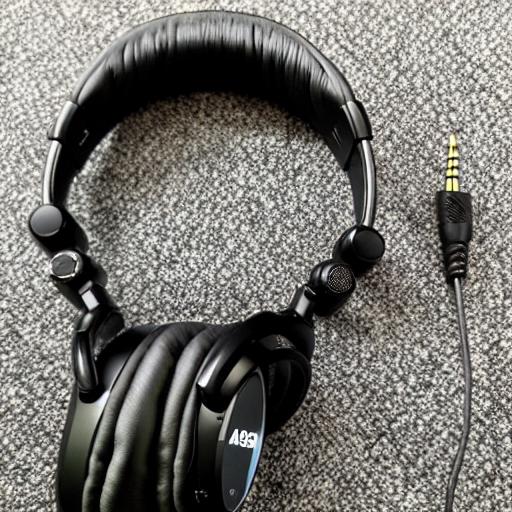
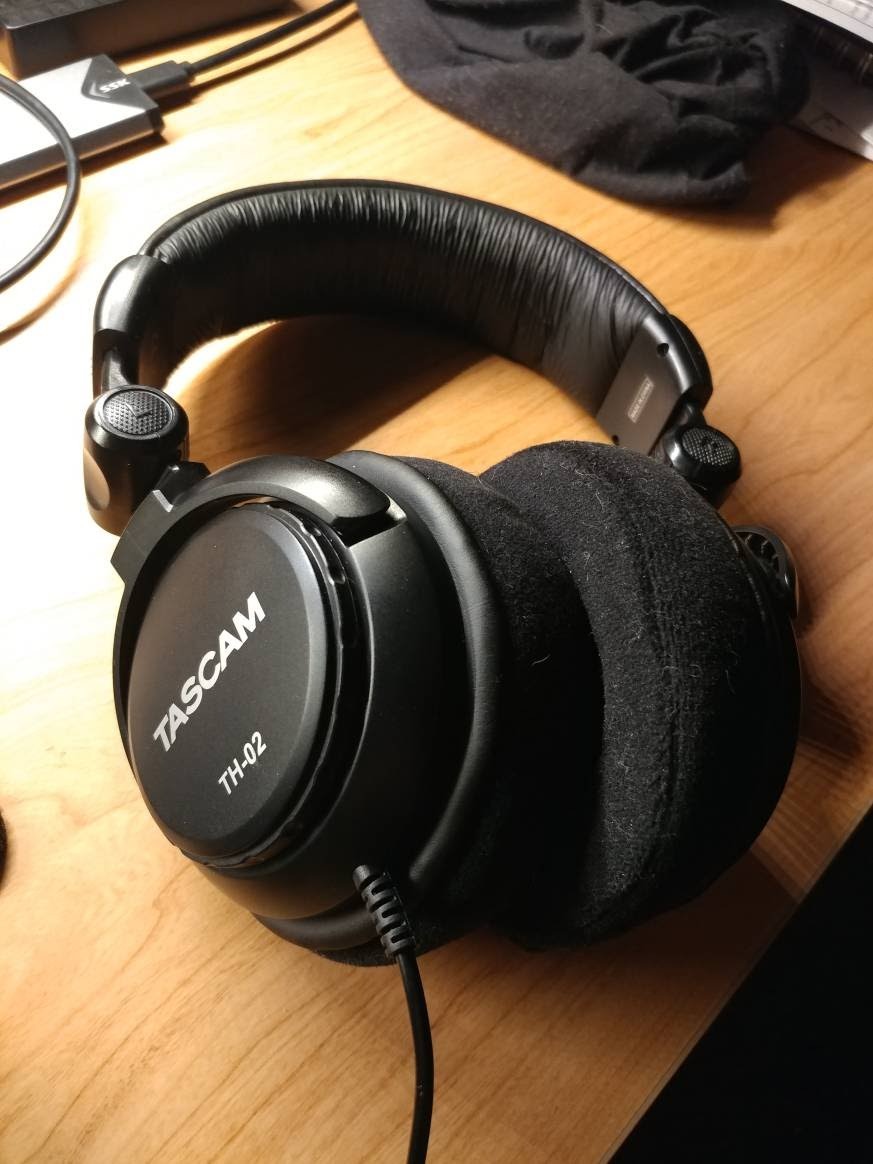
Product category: headphones
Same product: no